Chips and Technologies

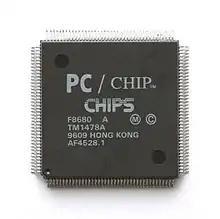
The F8680 is a x86 compatible SoC.

Chips and Technologies, Inc. (C&T), was an early fabless semiconductor company founded in Milpitas, California, in December 1984 by Gordon A. Campbell and Dado Banatao.